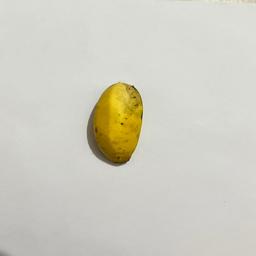
Banana variety: Sabri Kola